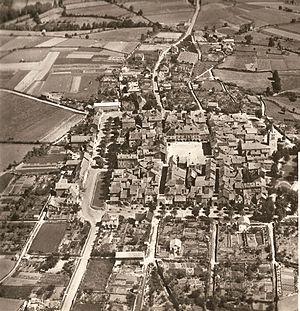
vue aérienne de Sauveterre-de-Rouergue, fin des années 1950